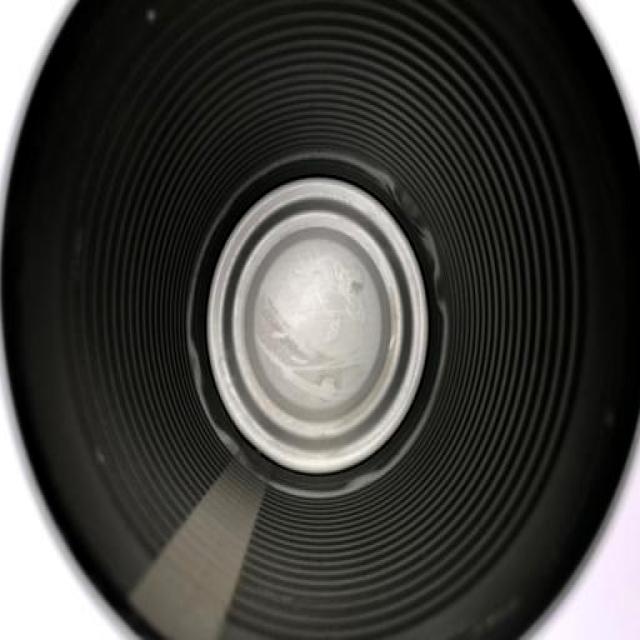
Label: Metal